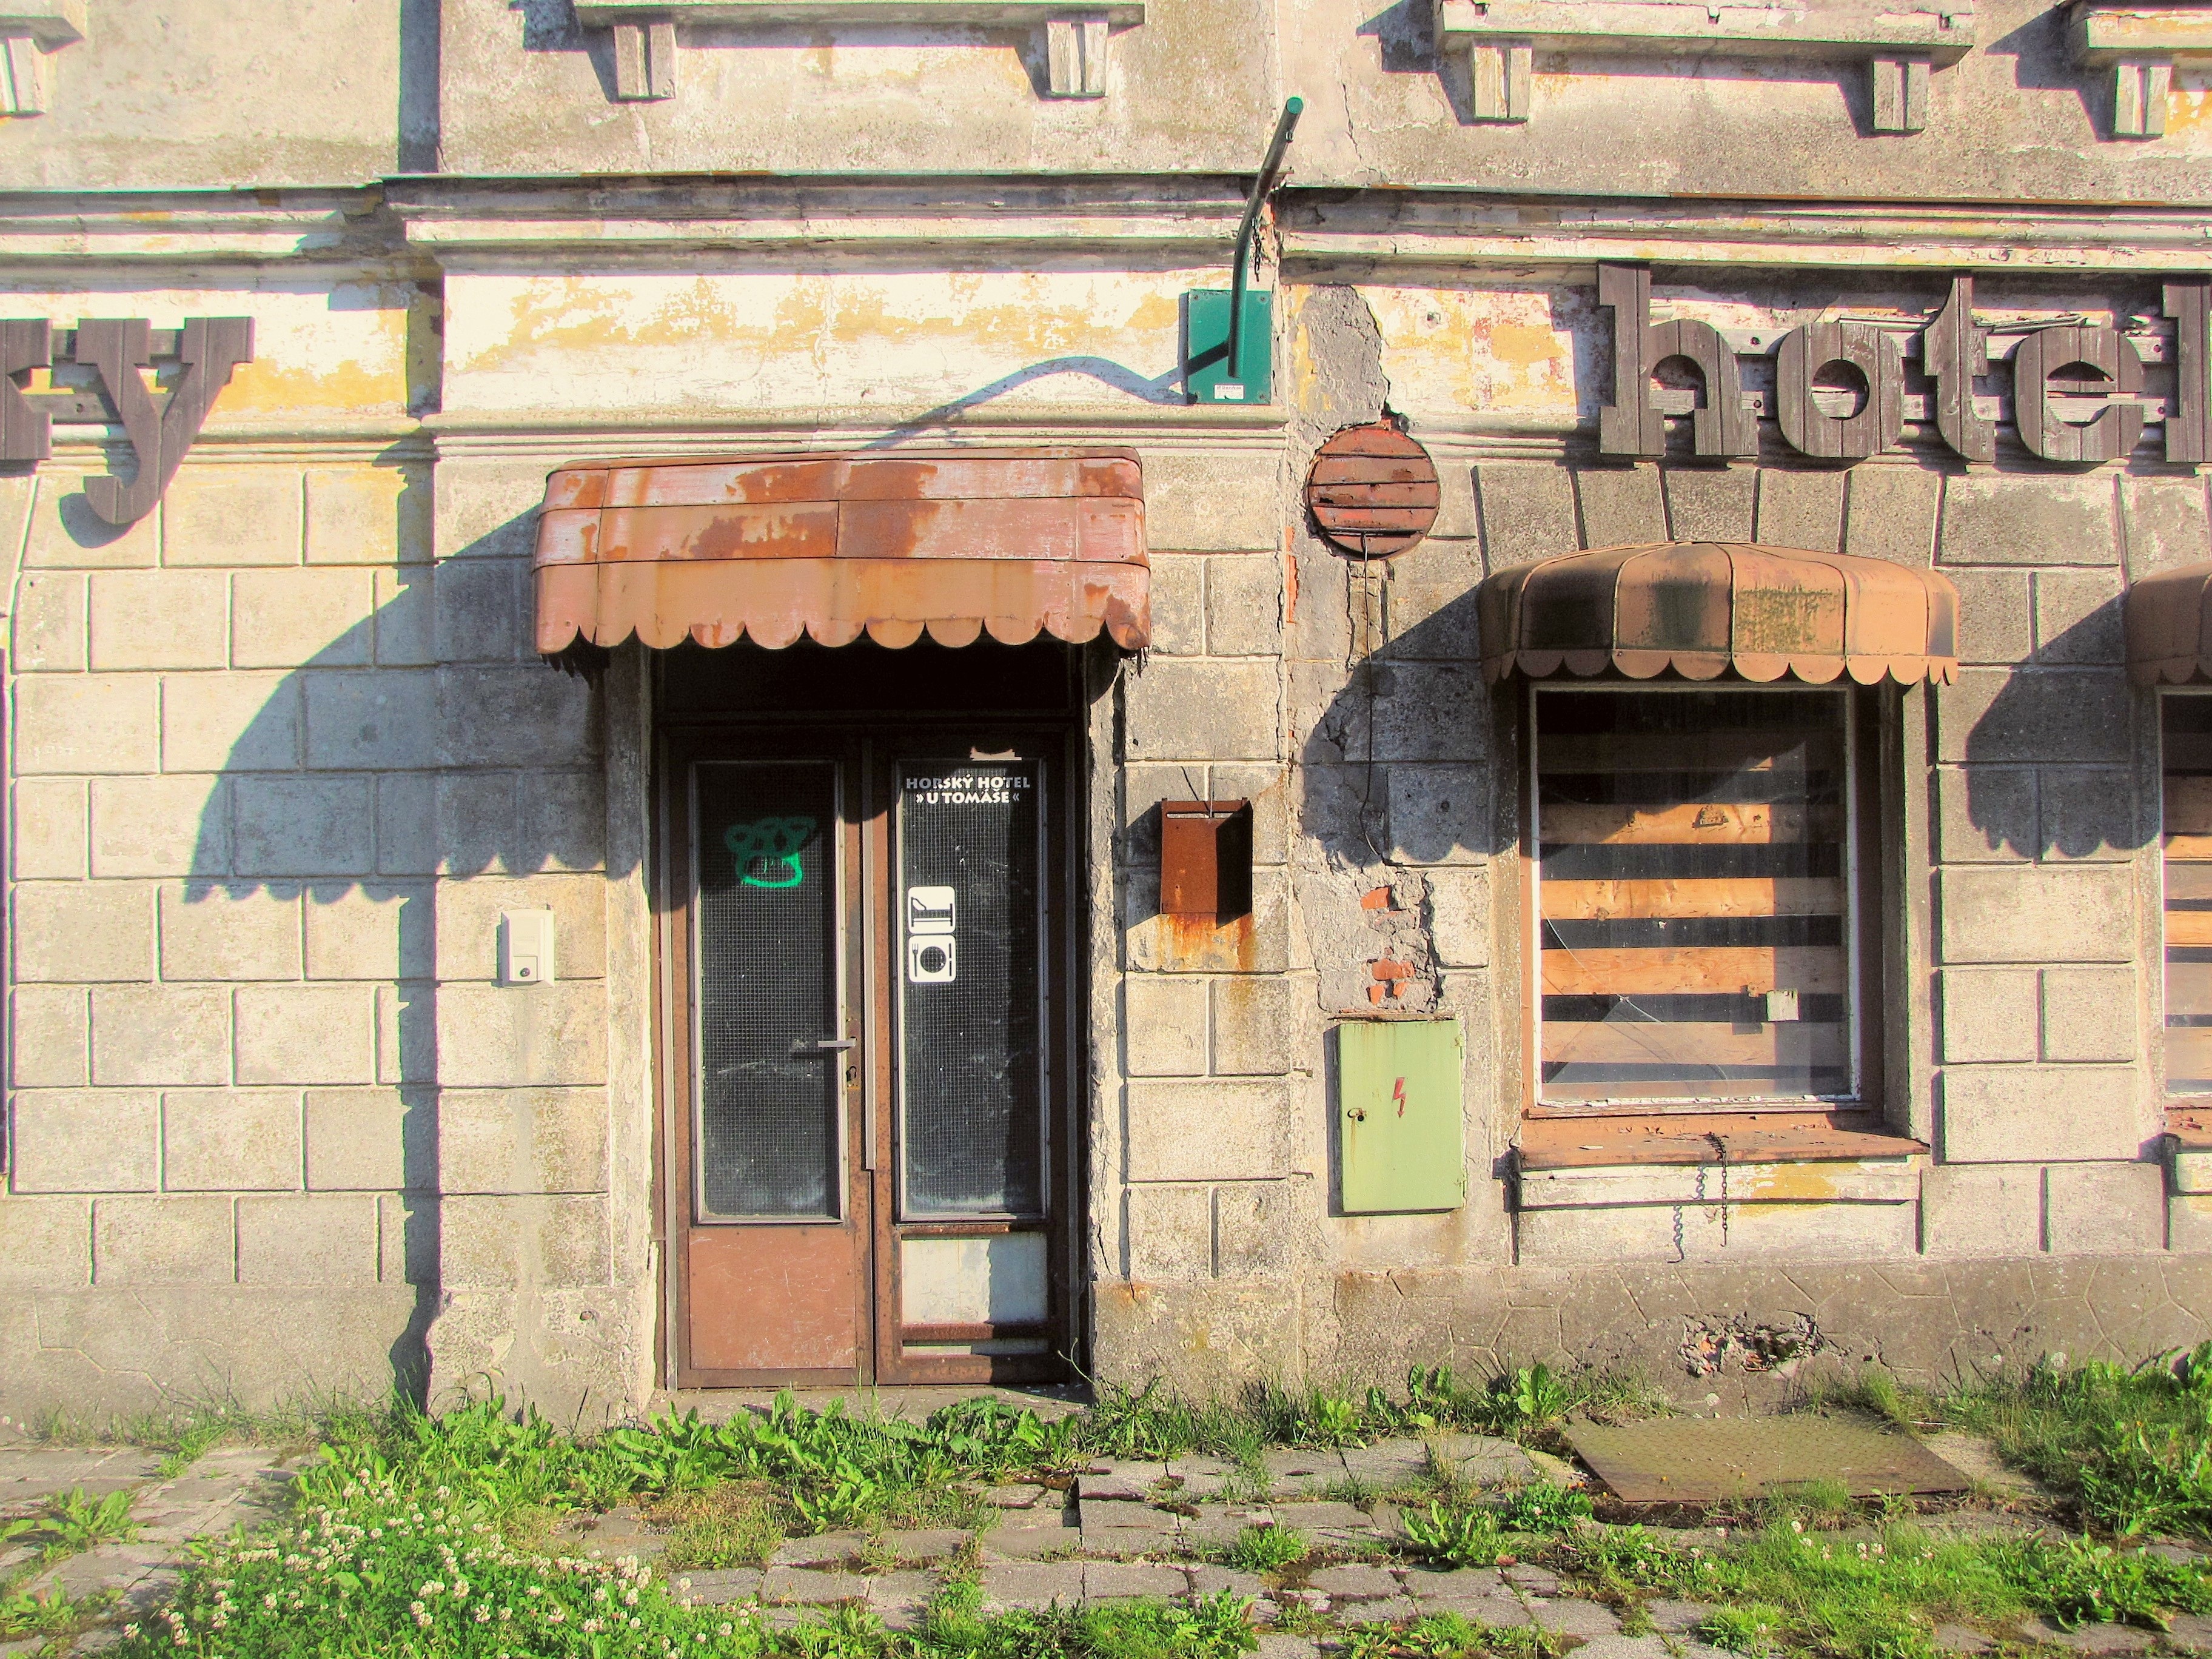
architecture, wood, house, window, town, home, wall, facade, neighbourhood, urban area, ancient history, human settlement